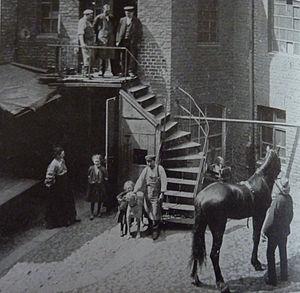
Hans le Malin est un cheval, élevé en Allemagne au début du XXᵉ siècle. Grâce à son « intelligence supérieure », il devient célèbre dans toute l'Europe et met la communauté scientifique de l'époque en émoi. Ce cheval semble, en effet, pouvoir répondre à toutes sortes de questions : « En tapant du sabot, Hans était capable d'additionner, de soustraire, de multiplier et de diviser. Hans pouvait épeler, lire, et résoudre des problèmes d’harmonie musicale ». Son premier propriétaire, Wilhelm von Osten, l'éduque au calcul et à la lecture en toute bonne foi. Face à la controverse suscitée par la réalité de l'intelligence de Hans, plusieurs scientifiques étudient son cas.